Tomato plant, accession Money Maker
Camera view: vertical (180 deg); turntable rotation: 120 degrees
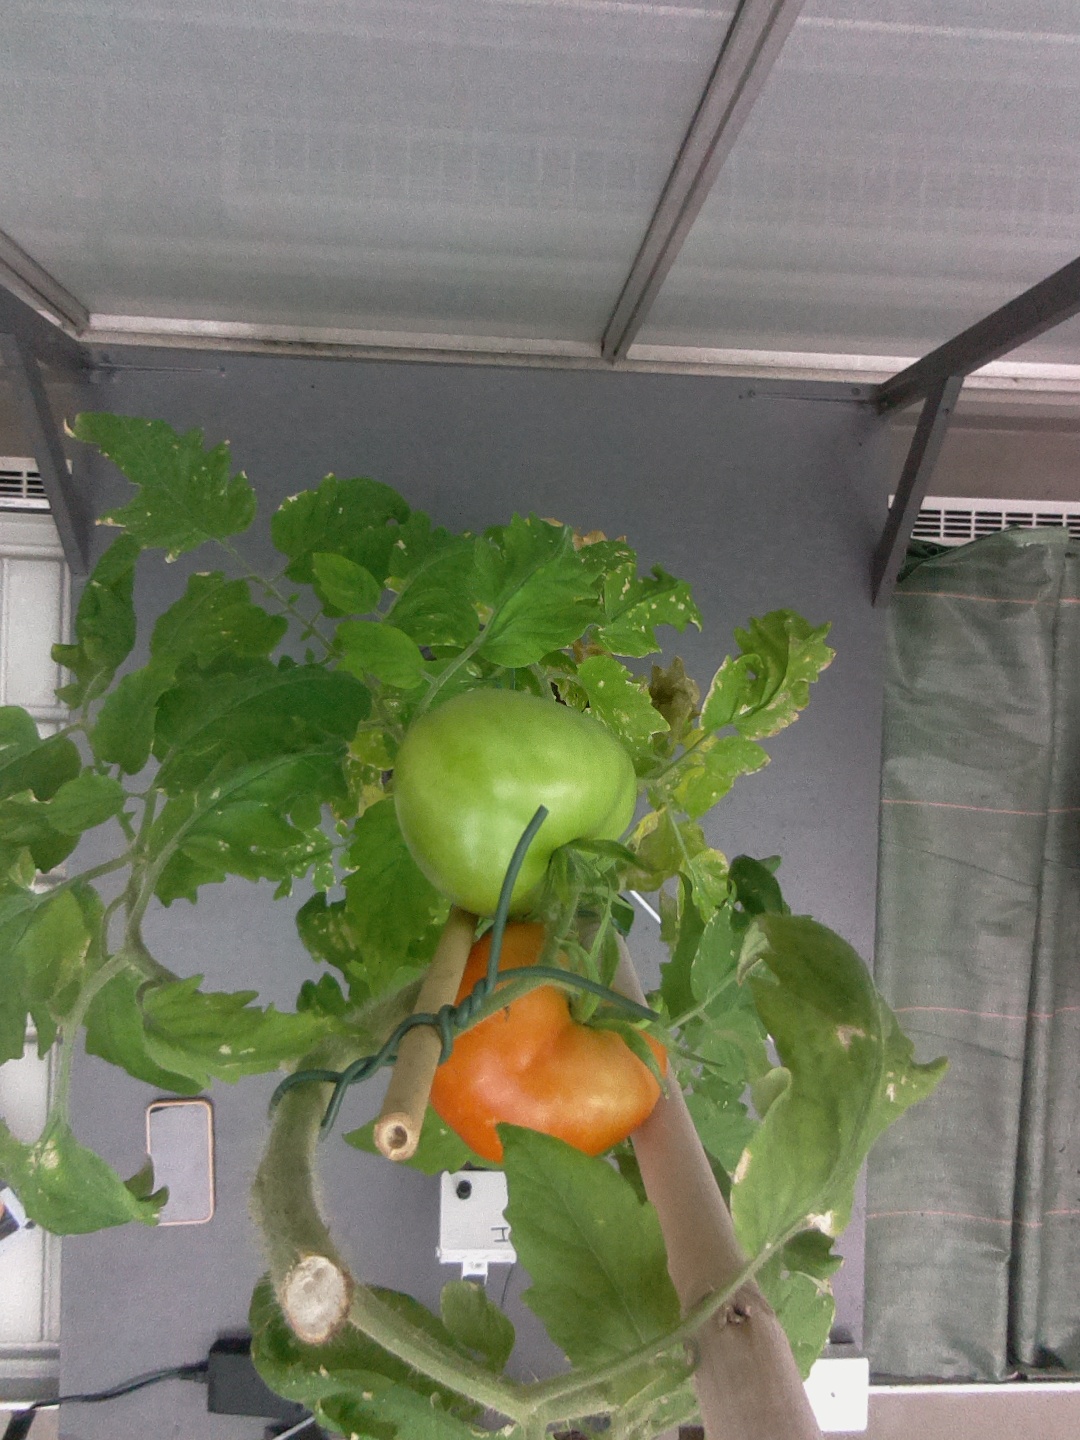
BBCH growth stage 82: 20%-30% of fruits show typical fully ripe color